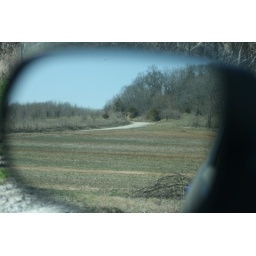
road in mirror